Blue sky law

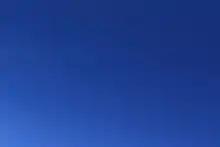
A section of blue sky, featureless other than some light in the lower left corner

A blue sky law is a state law in the United States that regulates the offering and sale of securities to protect the public from fraud. Though the specific provisions of these laws vary among states, they all require the registration of all securities offerings and sales, as well as of stockbrokers and brokerage firms. Each state's blue sky law is administered by its appropriate regulatory agency, and most also provide private causes of action for private investors who have been injured by securities fraud.